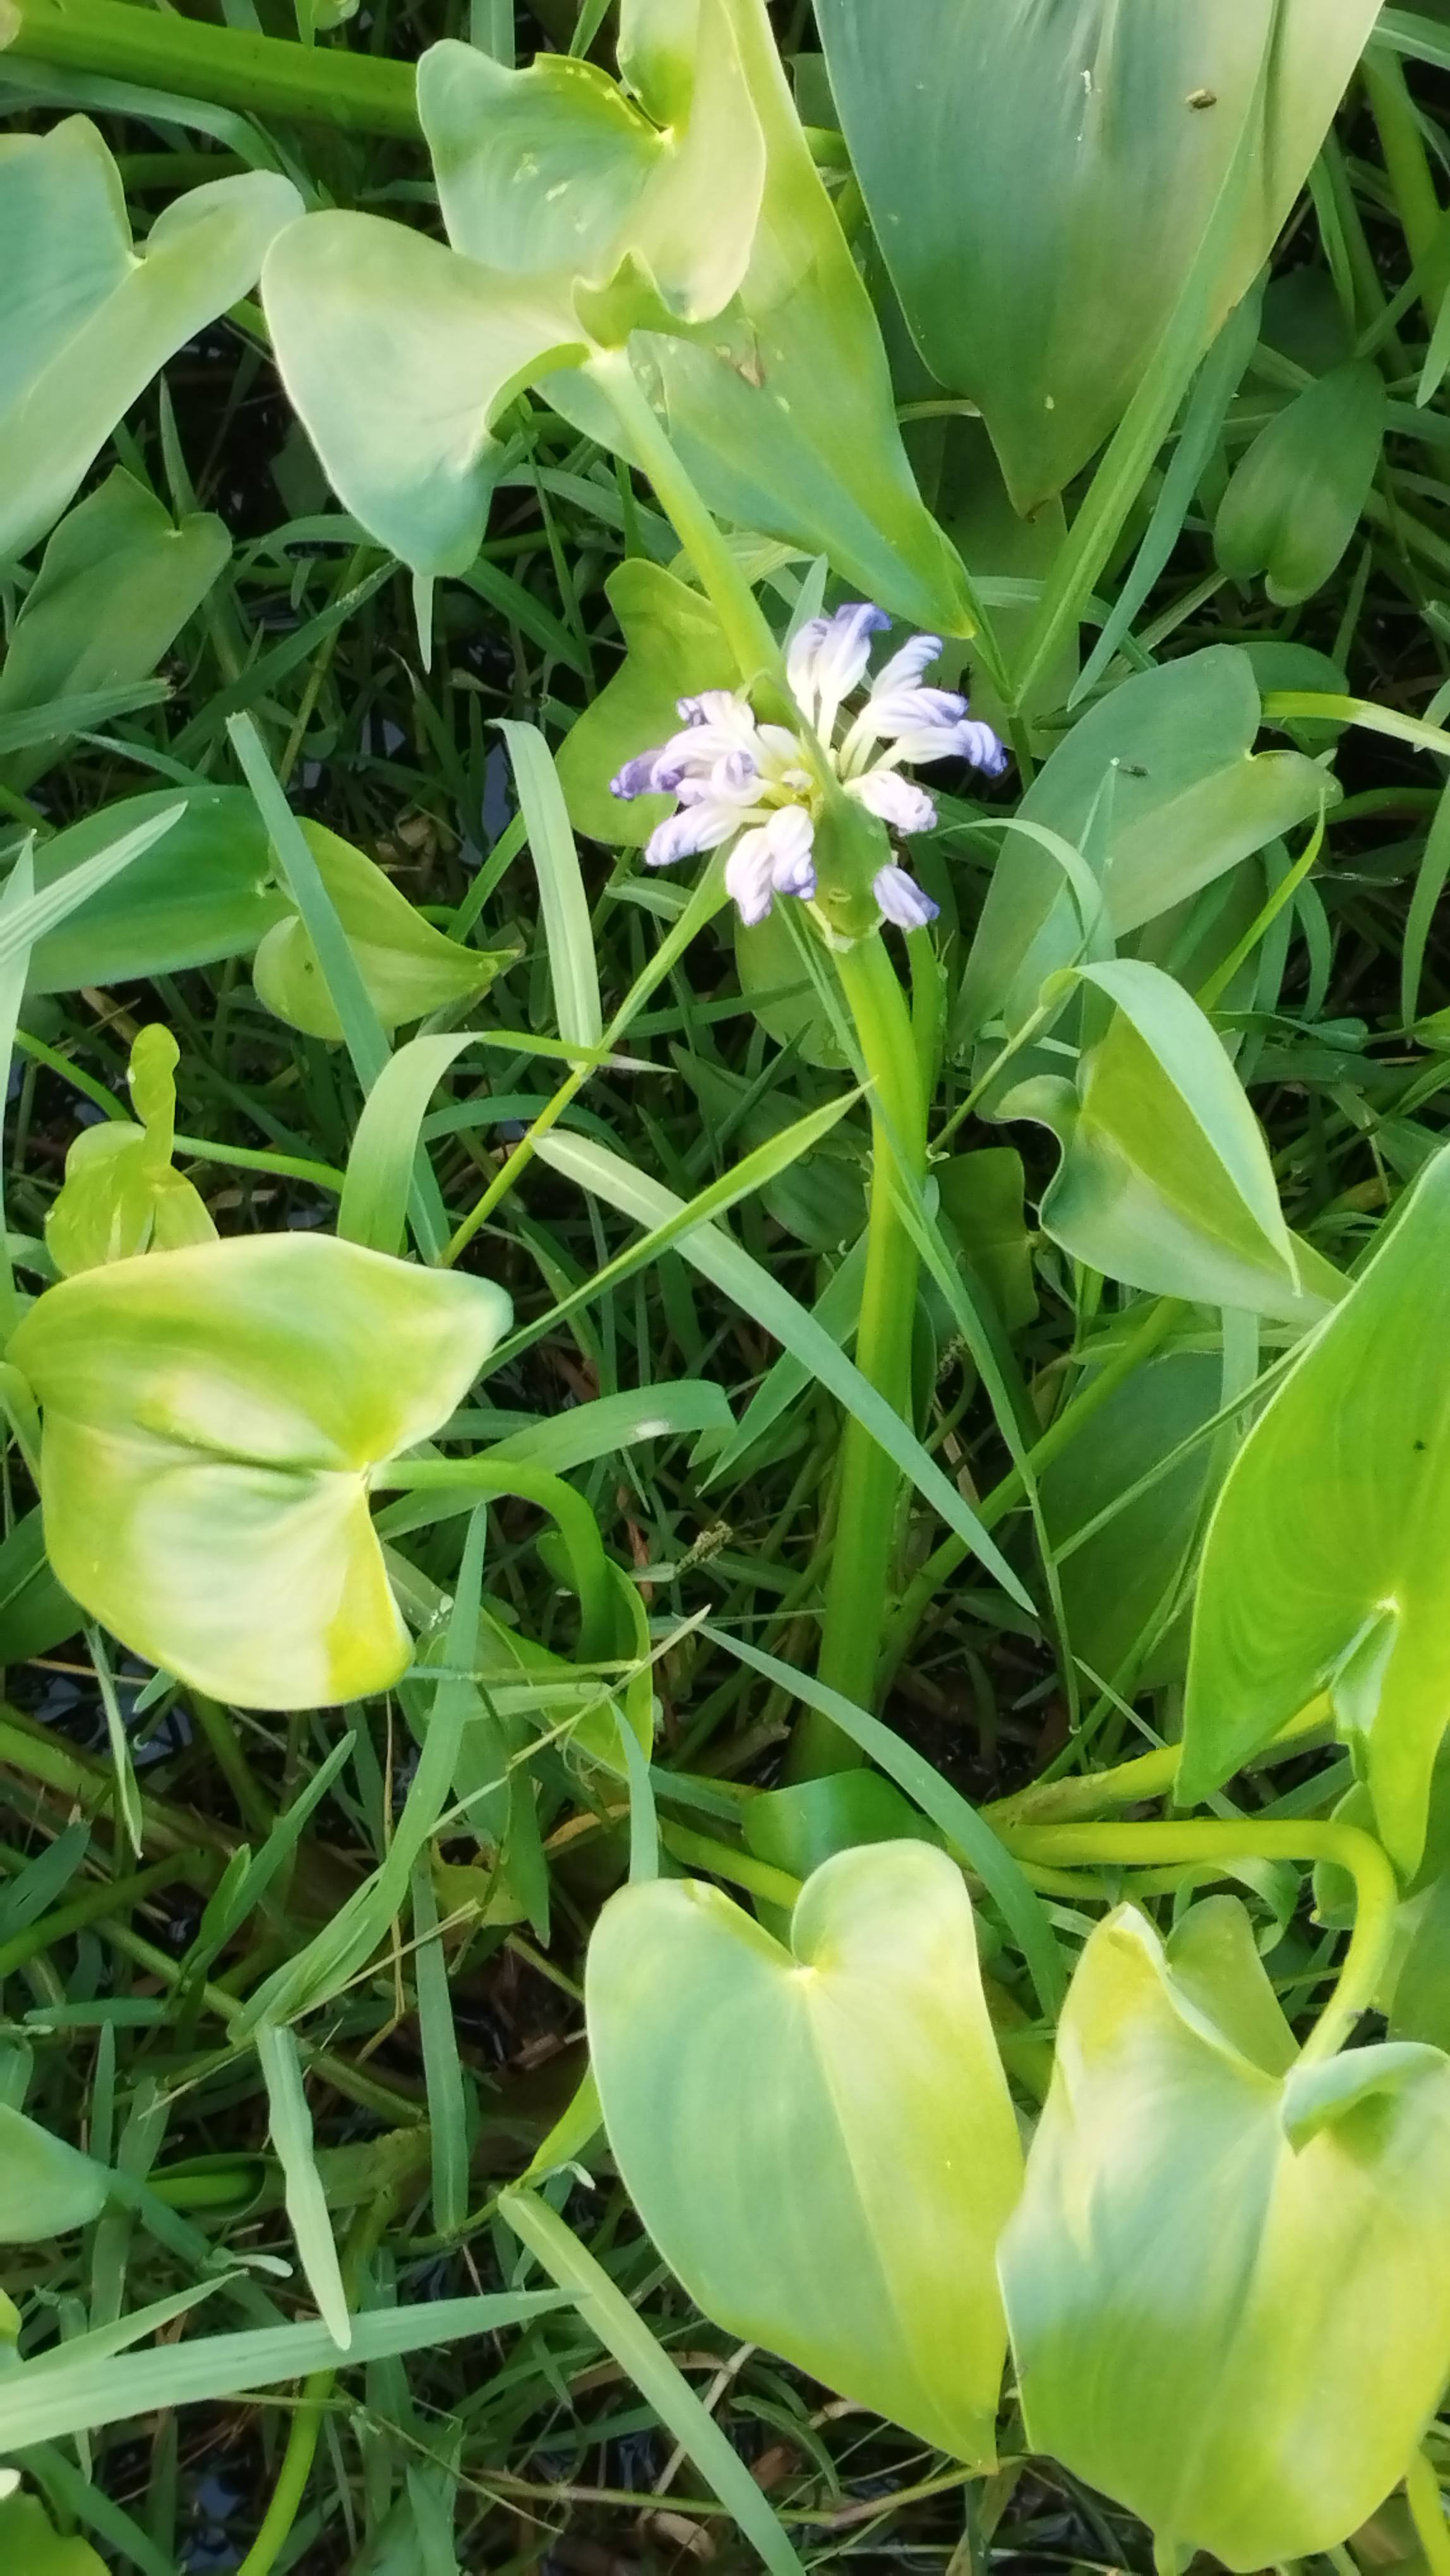
Species: Heartleaf False Pickerelweed (Monochoria korsakowii)